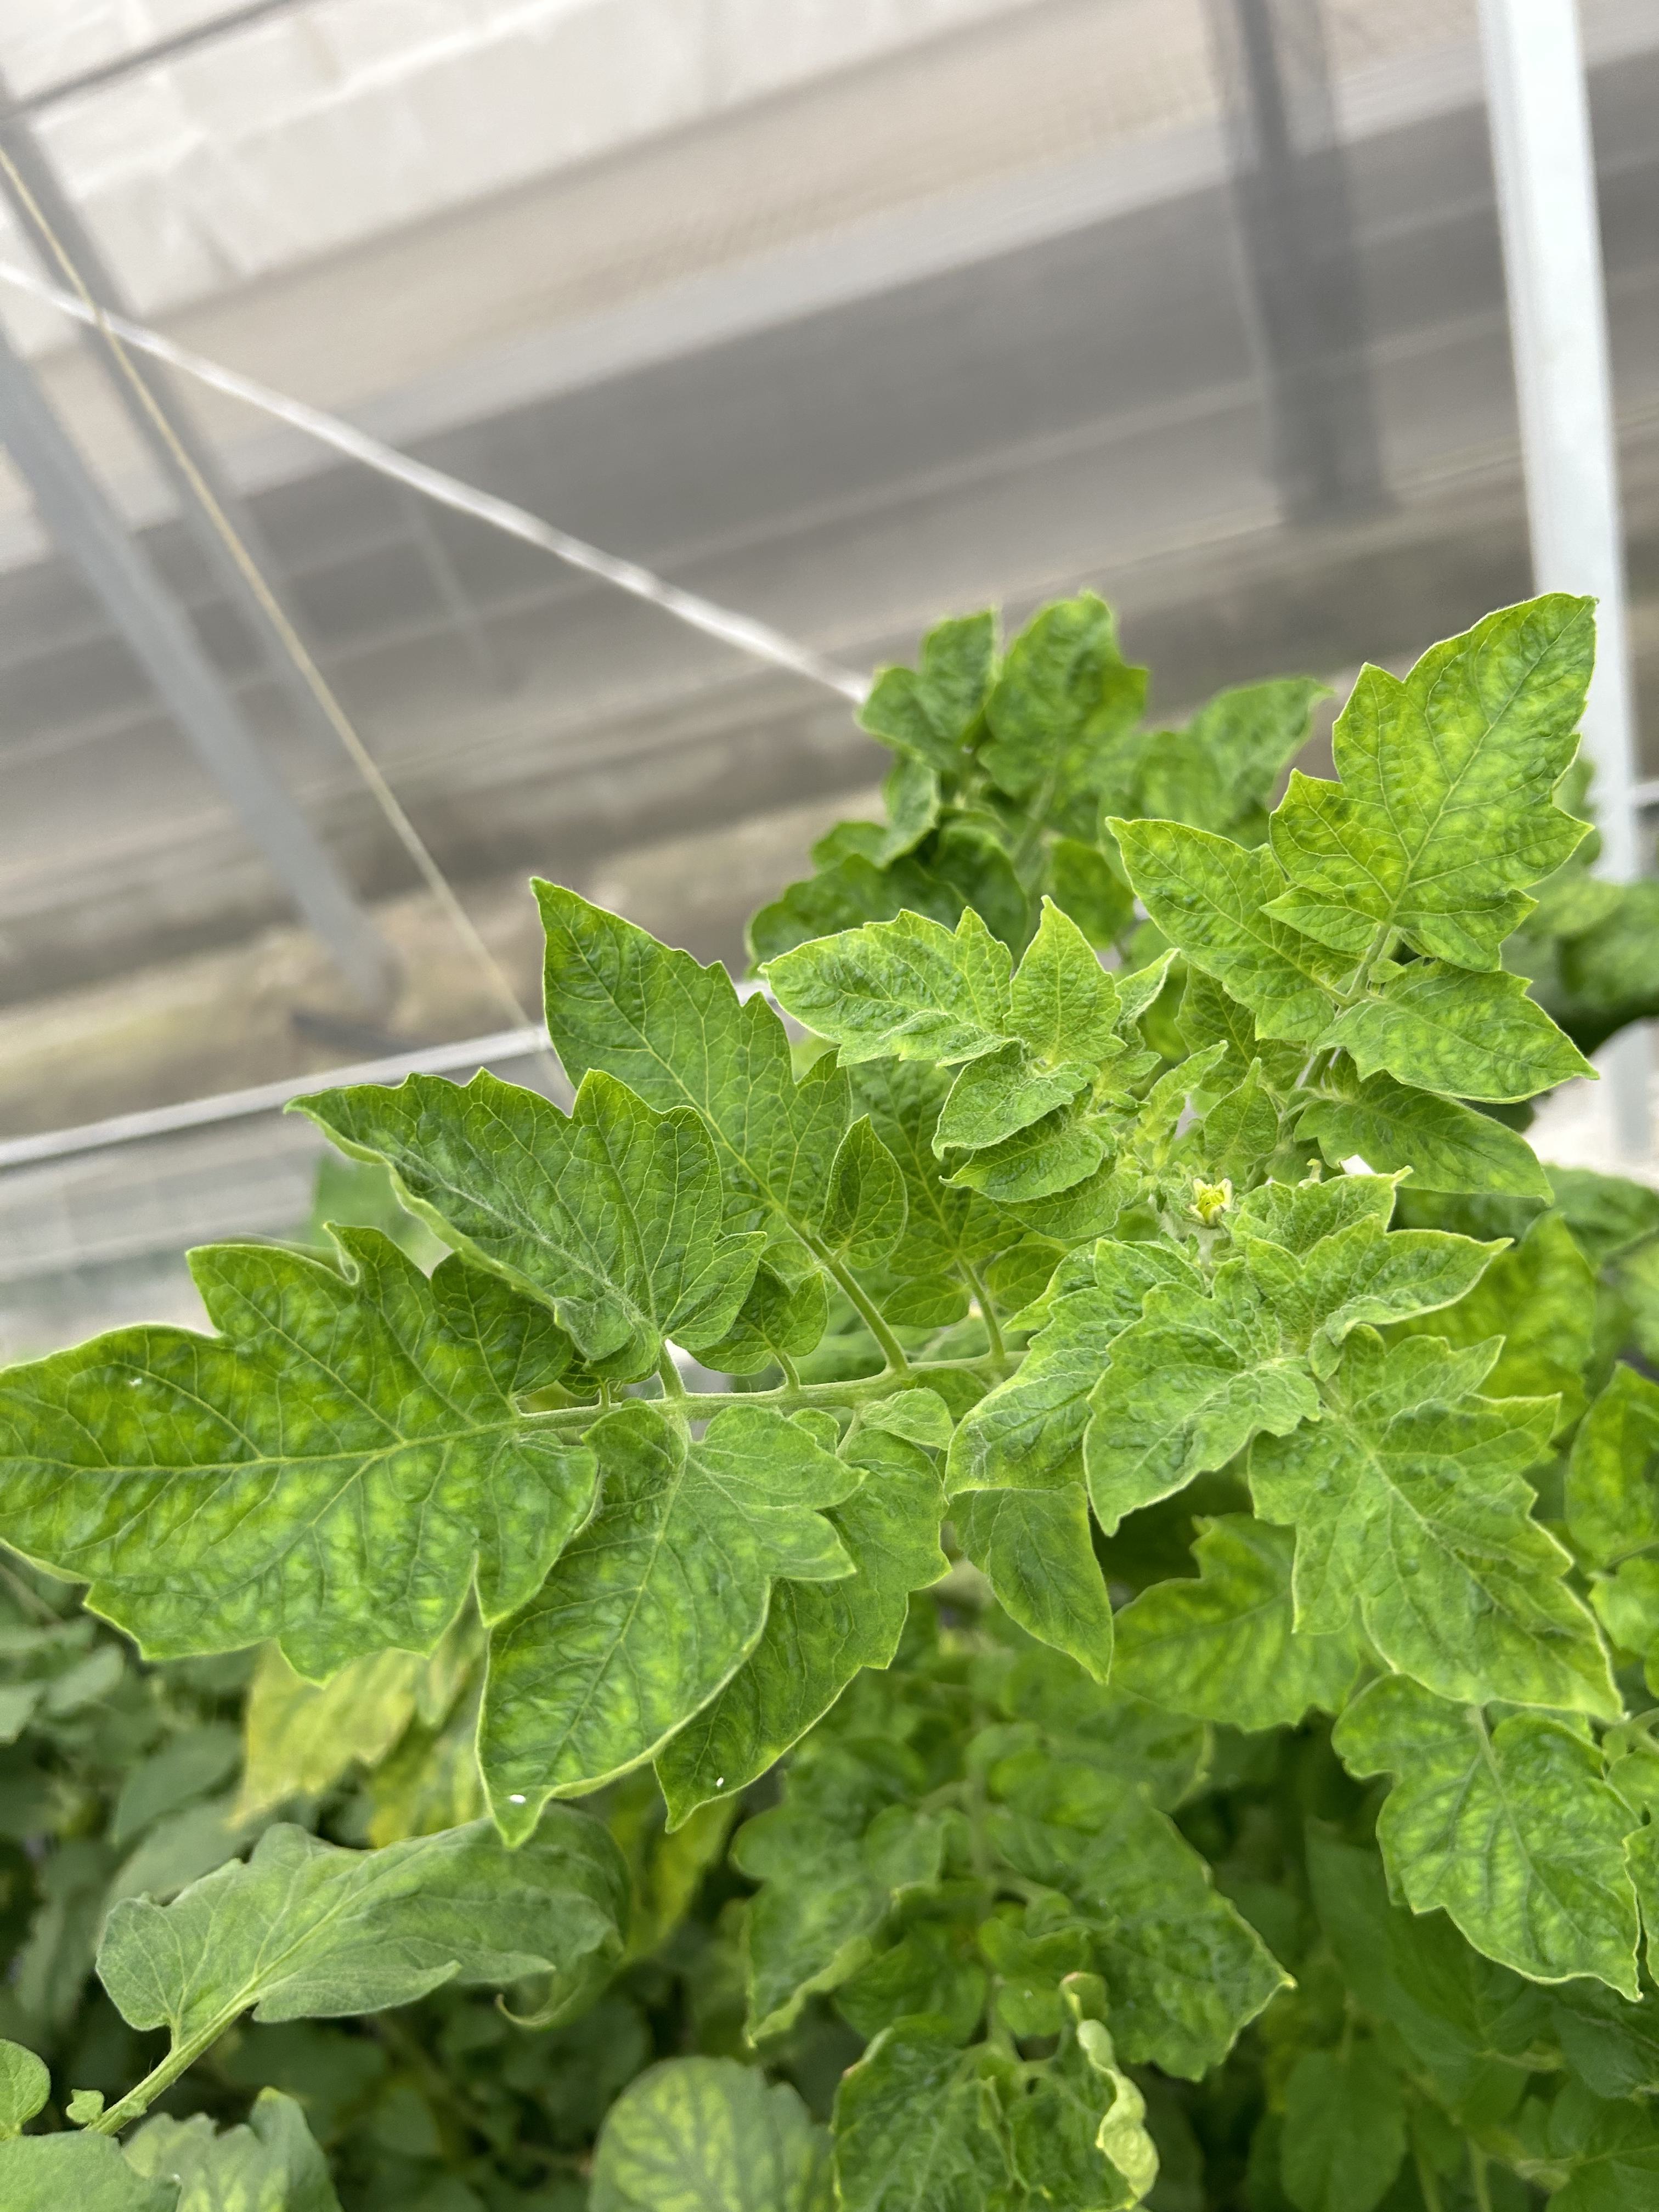
Disease: Viral